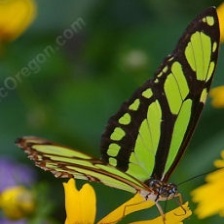
Species: MALACHITE